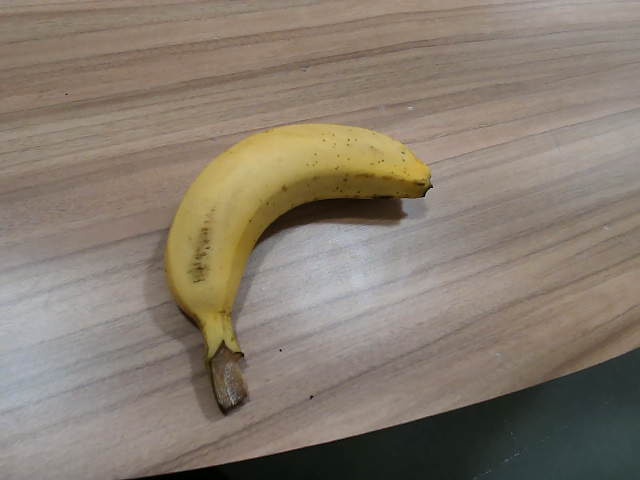
Label: Ripe_Banana